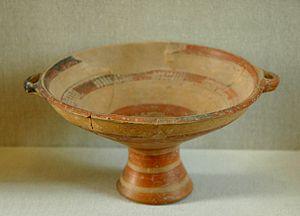
Coupe à piédestal mycénienne, XIVe-XIIIe siècle, importée à Ugarit. Découvert dans le cimetière de Minet el-Beida (port de l'ancienne Ugarit), tombe n° 5.
Minet el Beida est un site archéologique de l'âge du bronze récent, situé en Syrie, à proximité de la ville actuelle de Lattaquié. Il correspond à l'ancienne cité de Mahadou, le port du royaume d'Ougarit, donc la capitale était située à moins d'un kilomètre vers l'intérieur des terres.